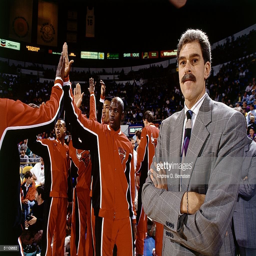
organization leader looks on as basketball shooting guard gets introduced prior to a game .